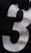
Number: 3